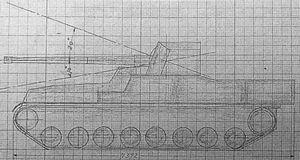
Le char moyen Type 4 Chi-To, est un char moyen mis au point par l'armée impériale japonaise vers la fin de la Seconde Guerre mondiale, et était de loin le char japonais le plus avancé à avoir atteint les lignes de production pendant la guerre. À cause des diverses pénuries de ressources et l'état déplorable de l'industrie militaire japonaise de cette époque, seulement deux exemplaires furent achevés, ainsi que quelques châssis. Aucun Type 4 n'a combattu.